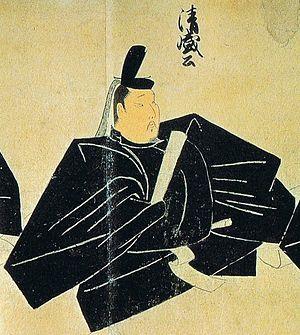
L’emaki ou emakimono, noté souvent e-maki, est un système de narration horizontale illustrée dont les origines remontent à l'époque de Nara au VIIIᵉ siècle au Japon, copiant au début leurs pendants chinois bien plus anciens, nommés gakan. Les rouleaux japonais s'en démarquent toutefois distinctement lors des époques de Heian et de Kamakura ; le terme « emaki » désigne par conséquent uniquement les rouleaux narratifs peints japonais.